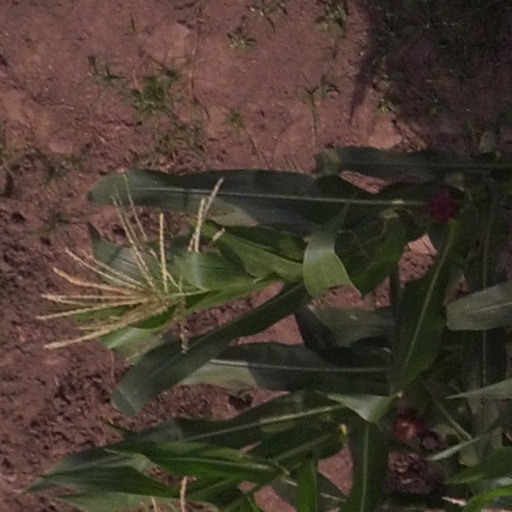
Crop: maize; corn